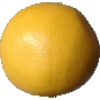
Label: white_grapefruit